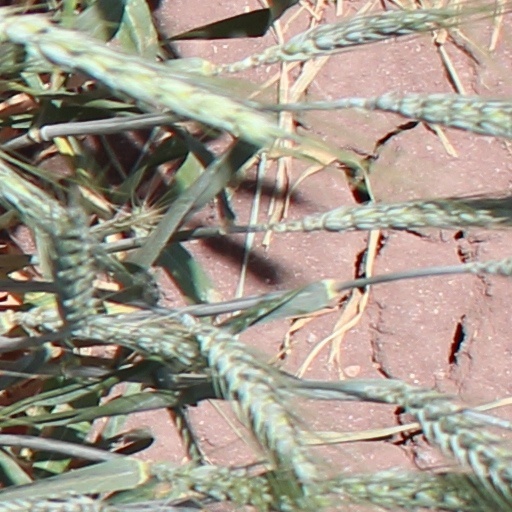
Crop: wheat